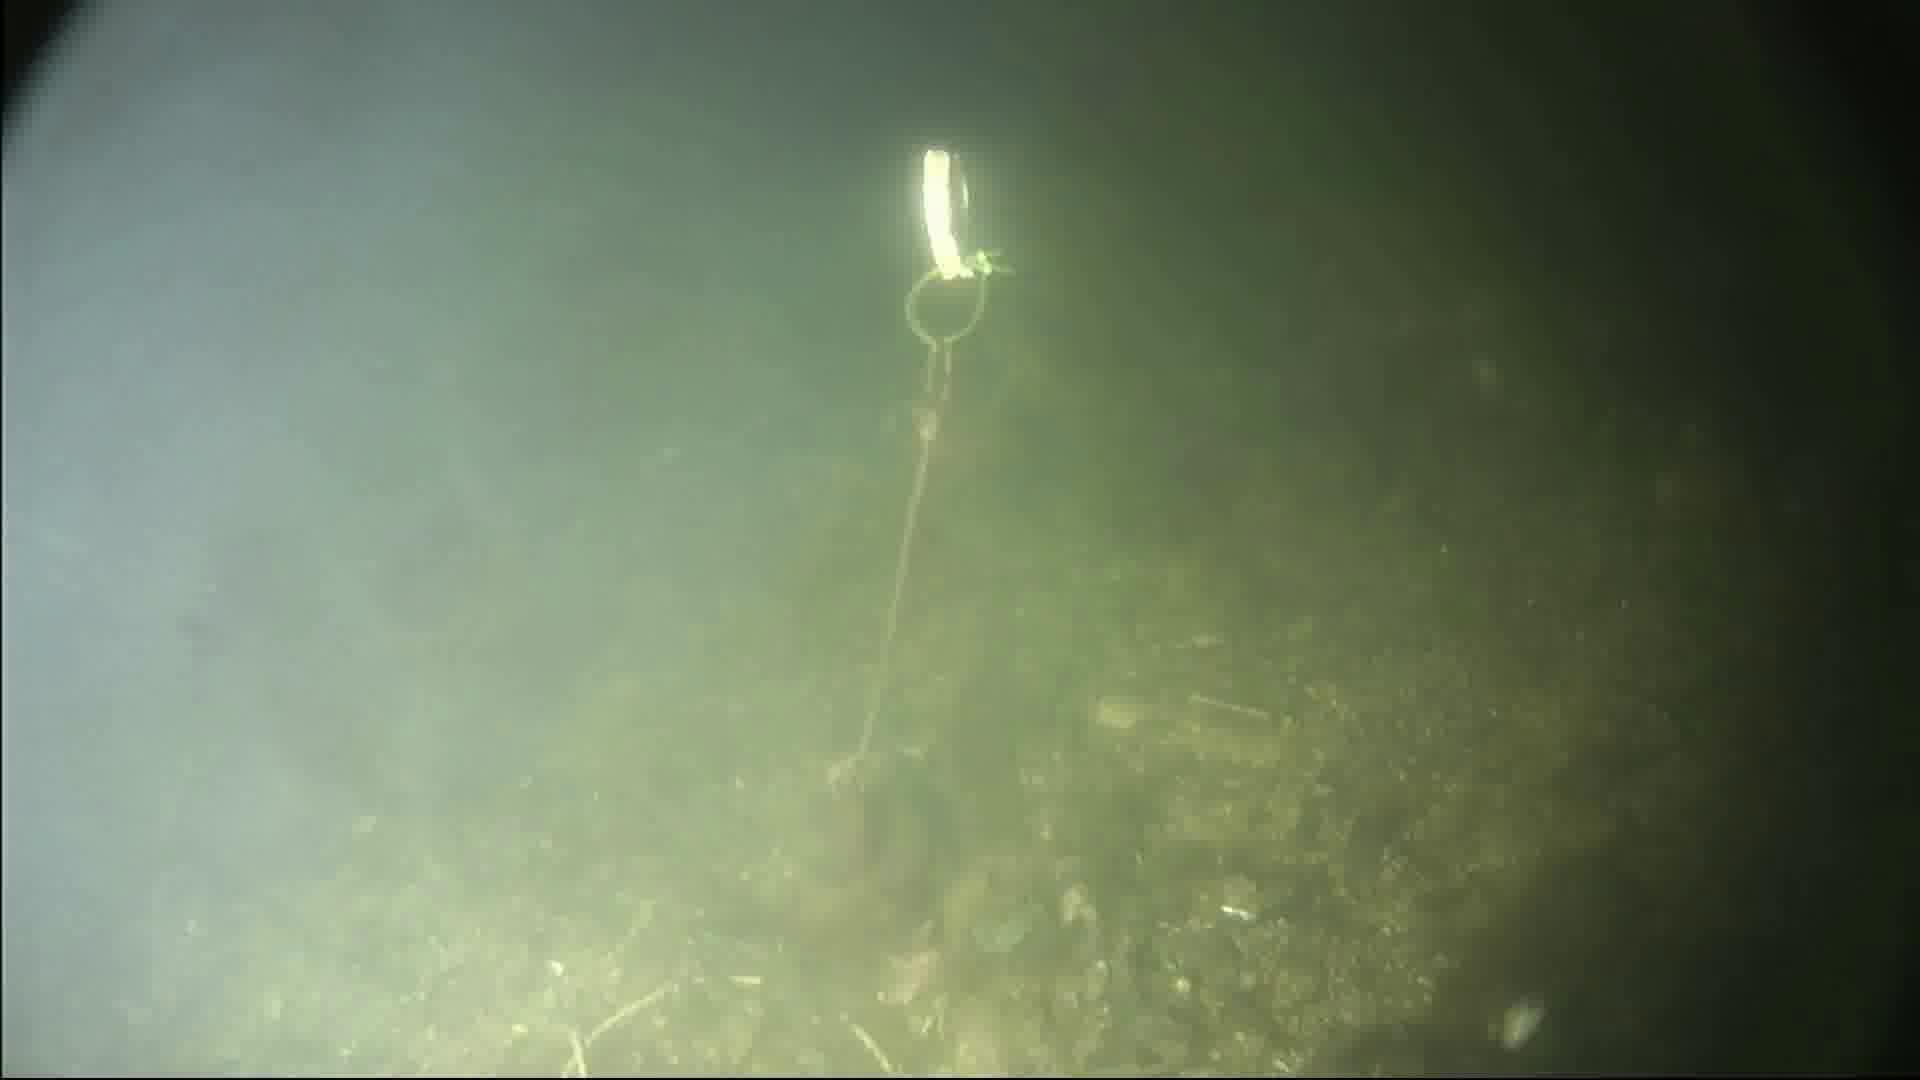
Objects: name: starfish
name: crab
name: small_fish